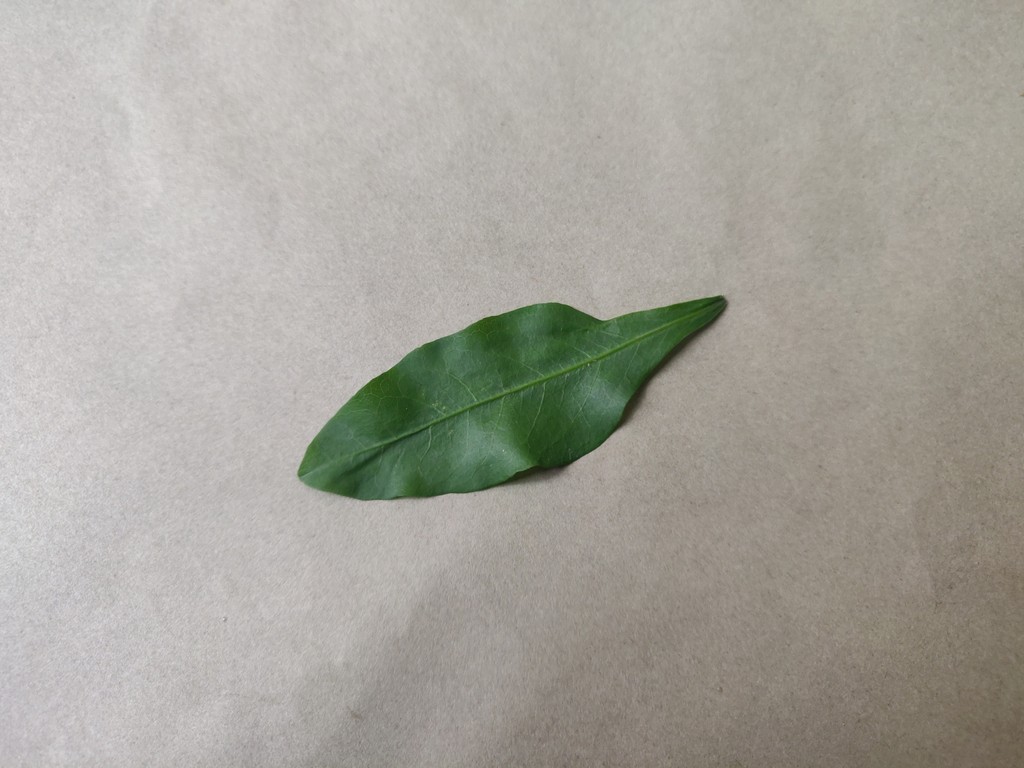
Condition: Healthy
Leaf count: single
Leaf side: front